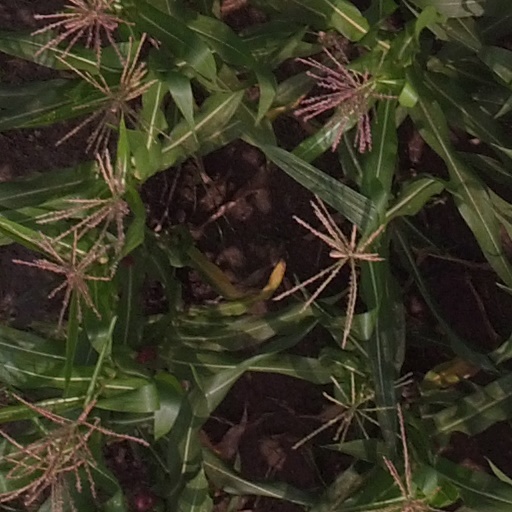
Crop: maize; corn